The Prince with the Red Mask

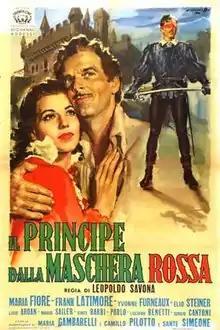

The Prince with the Red Mask is a 1955 Italian historical adventure film directed by Leopoldo Savona and starring Frank Latimore, Maria Fiore and Yvonne Furneaux.